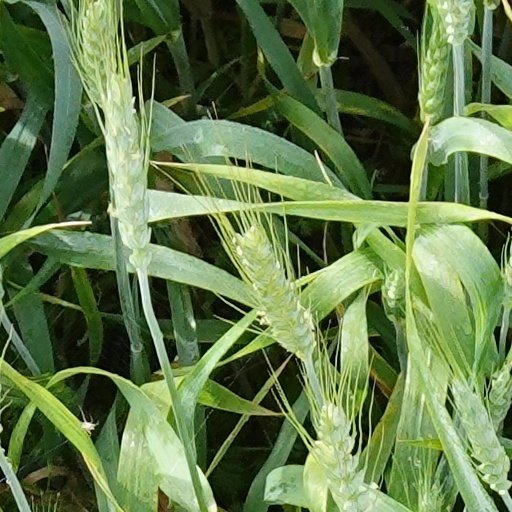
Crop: wheat